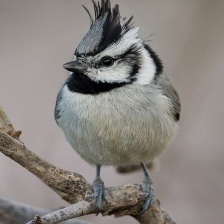
Species: TIT MOUSE
Scientific name: PARIDAE
ImageNet parent category: chickadee